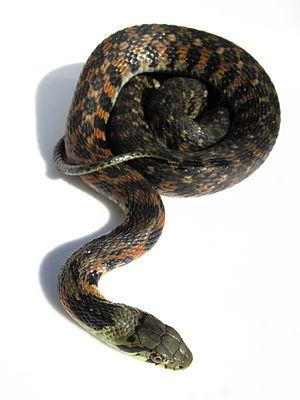
Rhabdophis tigrinus est une espèce de serpents de la famille des Natricidae.
Les serpents, formant le sous-ordre des Serpentes, sont des reptiles carnivores au corps très allongé et dépourvus de membres apparents. Comme tous les squamates, ce sont des vertébrés amniotes caractérisés par un tégument recouvert d'écailles, imbriquées les unes sur les autres et protégées par une couche cornée épaisse, et par une thermorégulation assurée par trois mécanismes, l'ectothermie, la poïkilothermie et le bradymétabolisme. Ils sont aussi appelés plus rarement Ophidiens.